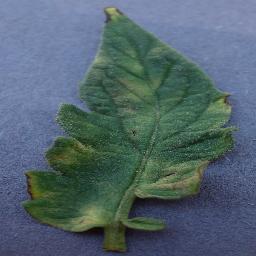
Label: Tomato___Leaf_Mold